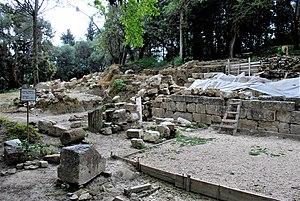
Vue du site archéologique de Paleopoli à Corfou.